Sanhedrin trial of Jesus

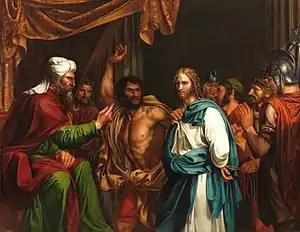
Jesus about to be struck in front of former High Priest Annas, as in (Madrazo, 1803)

In the New Testament, the Sanhedrin trial of Jesus refers to the trial of Jesus before the Sanhedrin (a Jewish judicial body) following his arrest in Jerusalem and prior to the trial before Pontius Pilate. It is an incident reported by all three Synoptic Gospels of the New Testament, while the Gospel of John refers to a preliminary inquiry before Annas. The gospel accounts vary on a number of details.